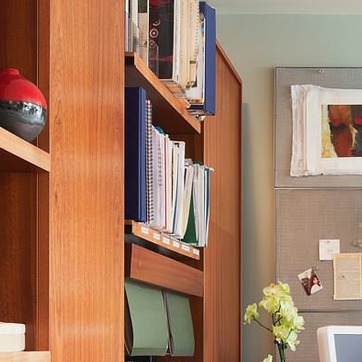
Material: paper